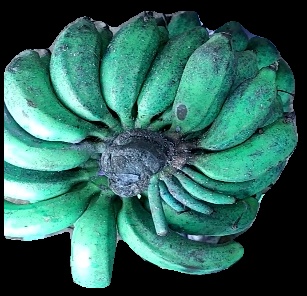
Variety: rasbale
Grade: grade3